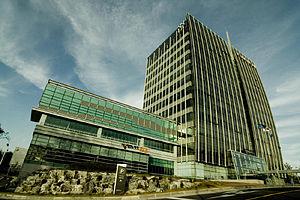
Les universités coréennes peuvent dépendre de plusieurs statuts.
L'université nationale de science & technologie de Séoul, parfois raccourcis en SeoulTech à l'international, est une université nationale de Corée du Sud située à Séoul.